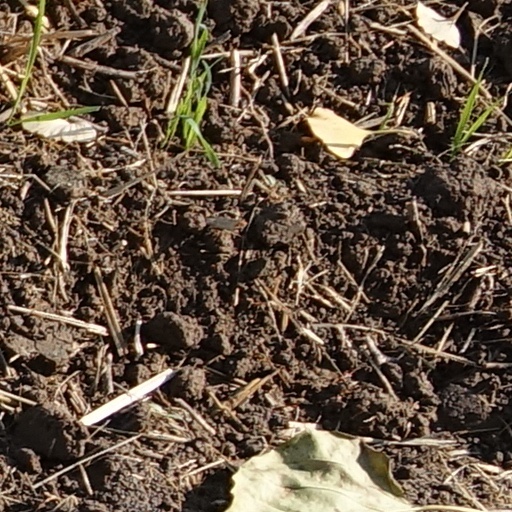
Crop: wheat